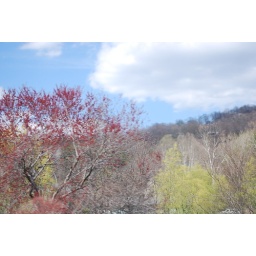
Not too clear i know. I was in a moving car dont kill me